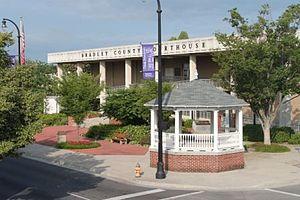
La ville de Cleveland est le siège du comté de Bradley, dans l’État du Tennessee, aux États-Unis. Sa population s’élevait à 41 285 habitants lors du recensement de 2010, estimée à 44 483 habitants en 2017.